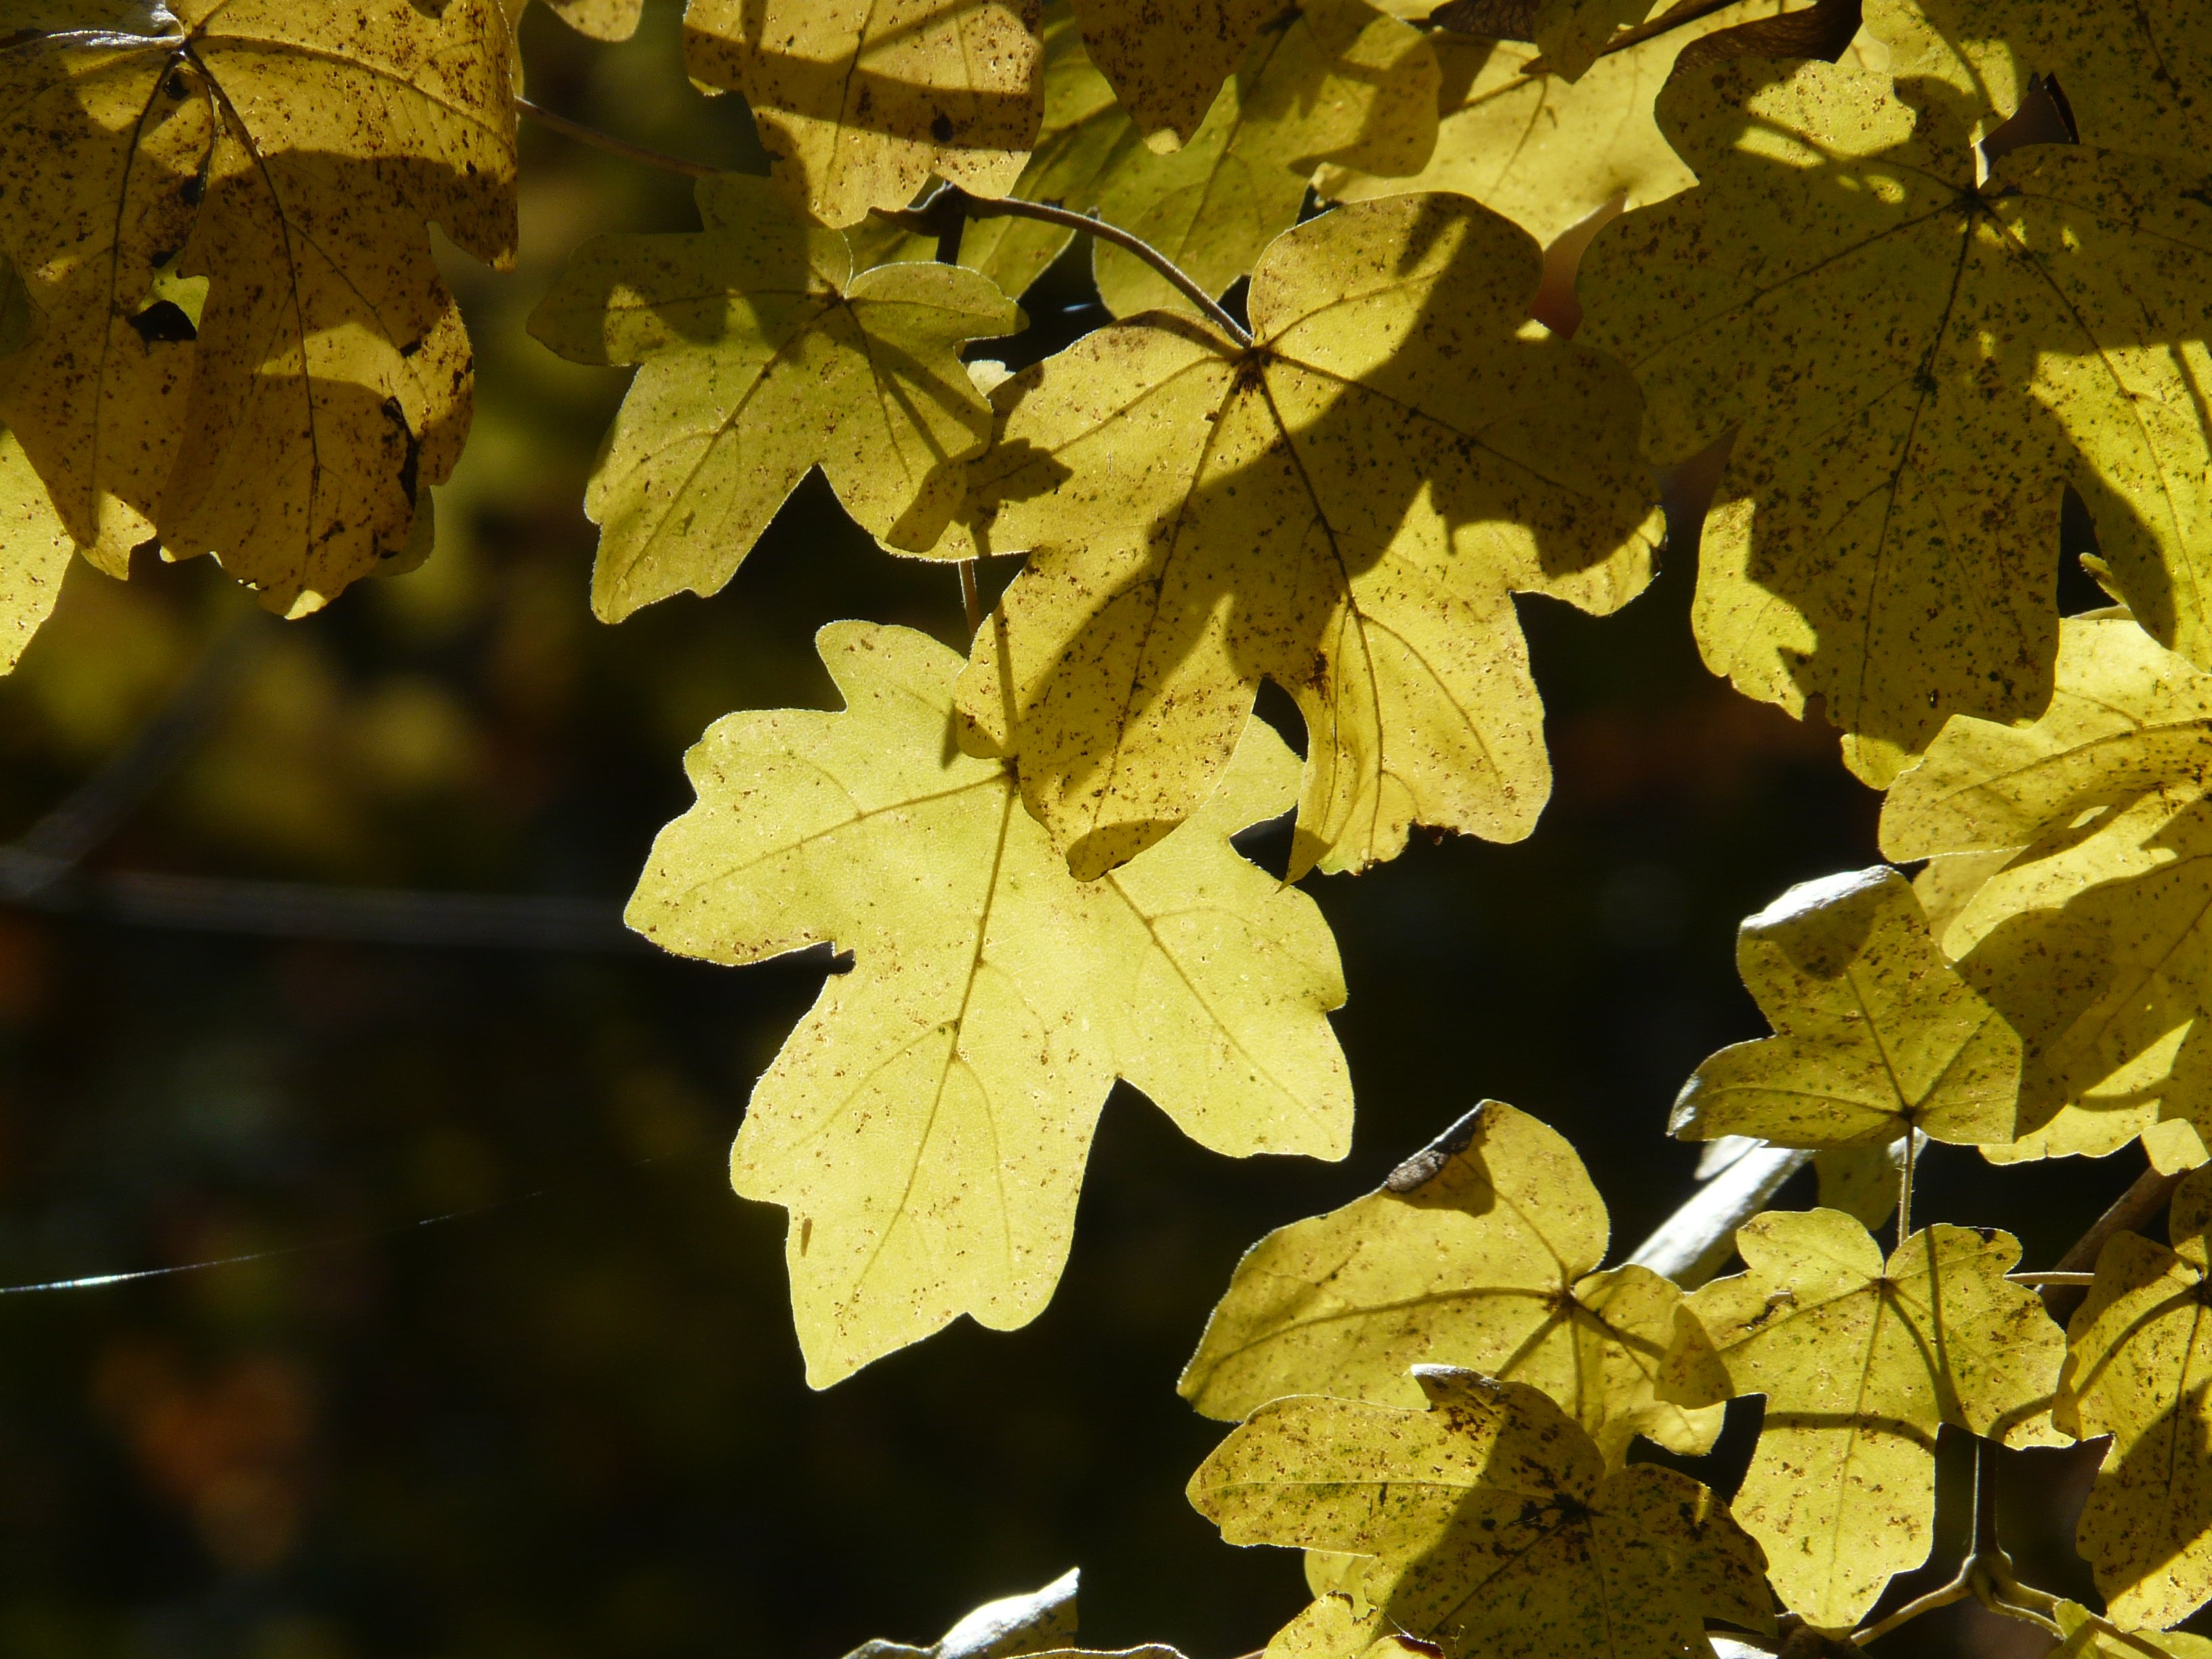
tree, forest, branch, plant, sun, sunlight, leaf, golden, color, autumn, colorful, yellow, season, maple tree, maple leaf, deciduous tree, leaves, bright, deciduous, october, fall foliage, autumn forest, golden autumn, back light, golden october, flowering plant, maidenhair tree, field maple, acer campestre, plant stem, woody plant, land plant